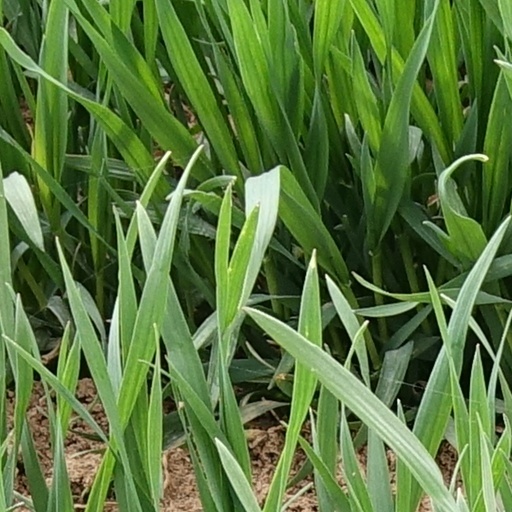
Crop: wheat